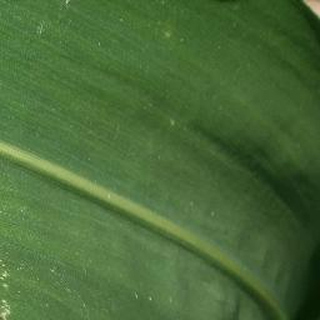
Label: healthy_corn